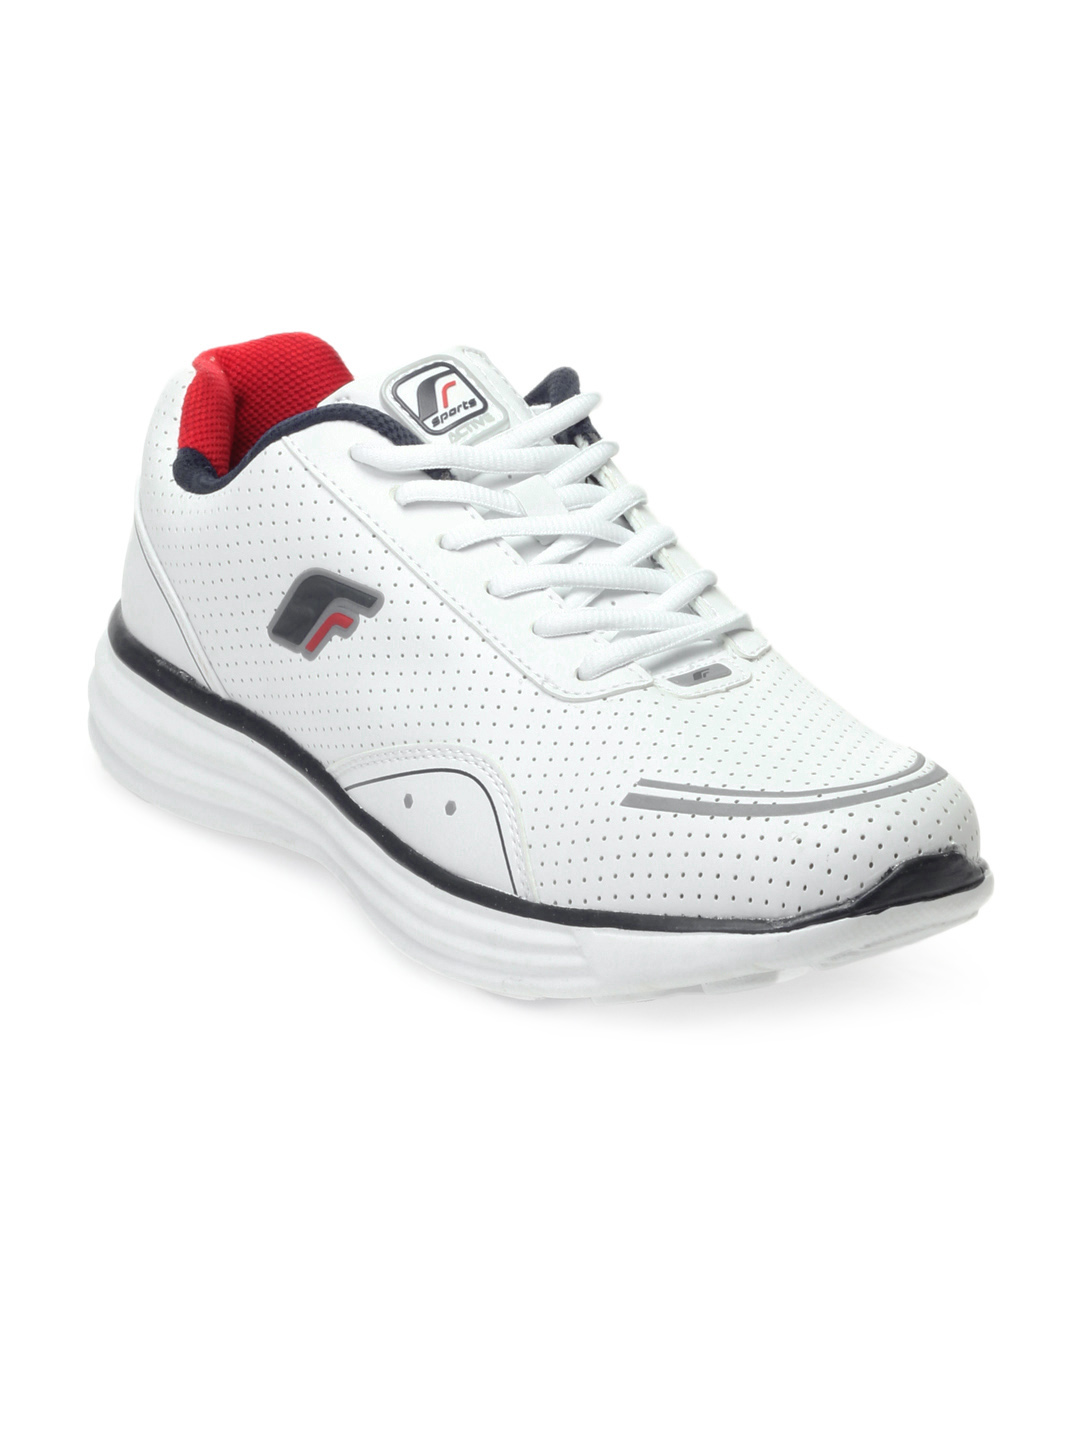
F Sports Men White Zero Gravity Sports Shoes
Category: Footwear / Shoes / Sports Shoes
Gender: Men
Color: White
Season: Fall 2012
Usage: Sports